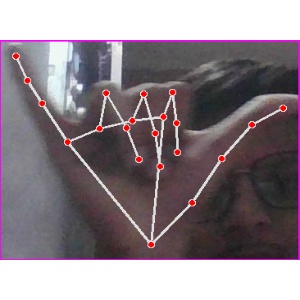
अक्षर: य